2009 ATP Challenger Tour

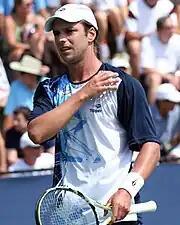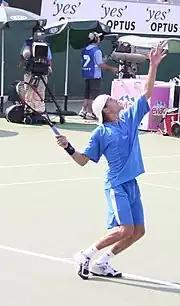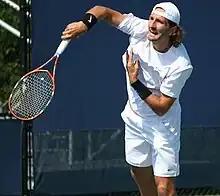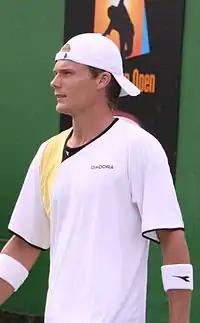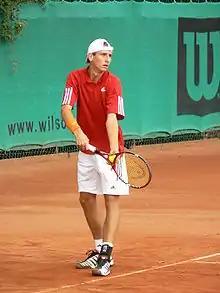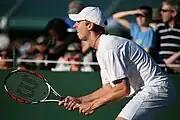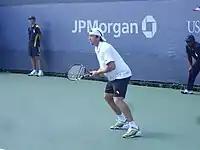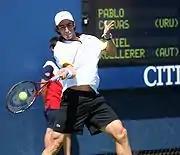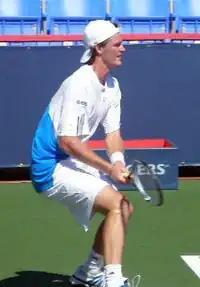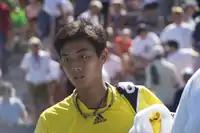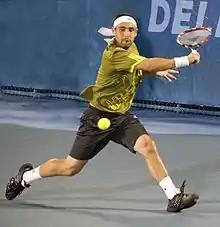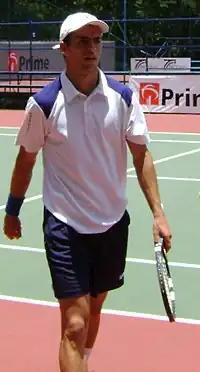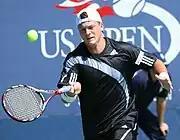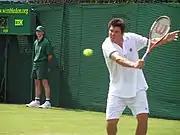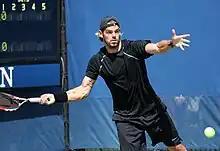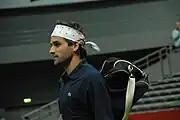
2009 ATP Challenger Tour title-leader Horacio Zeballos reached a career-high ranking of No. 41 during the season.
Rubén Ramírez Hidalgo was one of the most successful doubles players on the circuit with seven wins.
Jaroslav Levinský won four Tretorn SERIE+ doubles titles in 2009.
Peter Luczak won three singles and two doubles titles in 2009.
Thiemo de Bakker was the second most successful singles player in the 2009 season (alongside Becker), winning four titles.
Eric Butorac was a doubles champion five times on the 2009 ATP Challenger Tour.
Benjamin Becker collected four singles titles on carpet and hard courts in the 2009 season.
2008 French Open doubles champion Pablo Cuevas titled twice in singles and in doubles.
2007 Wimbledon mixed doubles champion Jamie Murray won four doubles titles in 2009.
Lu Yen-hsun clinched singles victory twice in Tretorn SERIE+ tournaments.
2006 Australian Open finalist Marcos Baghdatis returned to the ATP rankings Top 100 with three singles wins.
Santiago Giraldo was one of three Colombians to title in singles during on the 2009 ATP Challenger Tour.
Evgeny Korolev won one singles and one doubles titles in Tretorn SERIE+ tournaments.
Taylor Dent won two singles titles on the 2009 ATP Challenger Tour.
Daniel Köllerer titled twice in singles during the season.
2001 Australian Open runner-up Arnaud Clément completed a singles-doubles sweep in Cherbourg.
Feliciano López returned to the ATP Challenger Tour to clinch the Segovia singles title.
Janko Tipsarević won his first title since 2007 with the Mons singles.
2008 Beijing Olympics gold medalist in doubles Stan Wawrinka took the singles in Lugano.
Former World No. 5 Nicolás Lapentti won the singles title in his home tournament of Guayaquil.
6-feet, 9-inches tall John Isner won his first ATP Challenger Tour singles title in Tallahassee.

These tables present the number of singles (S) and doubles (D) titles won by each player and each nation during the season, within all the tournament categories of the 2009 ATP Challenger Tour: the Tretorn SERIE+ tournaments, and the regular series tournaments. The players/nations are sorted by: 1) total number of titles (a doubles title won by two players representing the same nation counts as only one win for the nation); 2) cumulated importance of those titles (one Tretorn SERIE+ win > one regular tournament win); 3) a singles > doubles hierarchy; 4) alphabetical order (by family names for players).